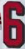
Number: 6